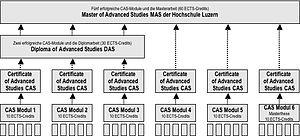
aperçu Master of Advanced Studies (MAS)
ENBau est l'une des hautes écoles suisses de coopération pour la formation continue dans la construction durable dans le but de l'efficacité des ressources, des bâtiments dans les domaines de l'énergie, l'eau et de matériel ainsi que le processus d'augmenter. Dans le même temps, il est objectif de cette initiative sur la durabilité conçues les compétences lors de la planification, la construction et l'exploitation de biens immobiliers à promouvoir et à renforcer et le «bâtiment comme un système« à exercer. "ENBau" est l'abréviation de l'énergie et de la durabilité dans la construction et de la Confédération suisse et les cantons.